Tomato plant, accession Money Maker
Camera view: tilt-top (135 deg); turntable rotation: 180 degrees
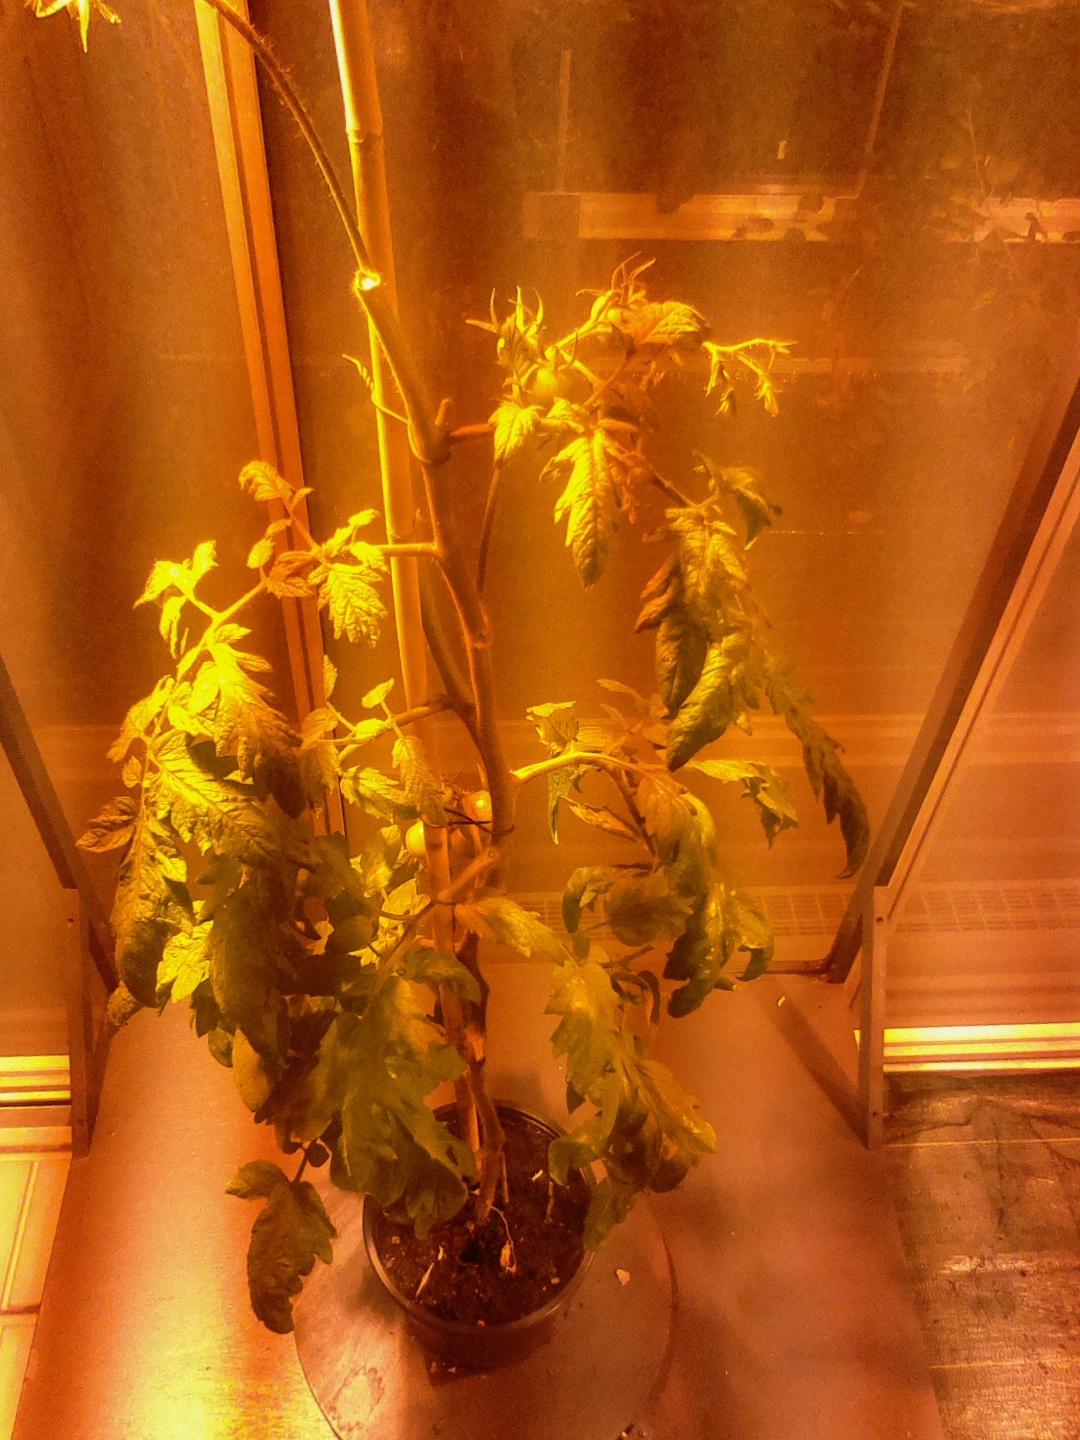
BBCH growth stage 76: 60%-70% of final fruit size